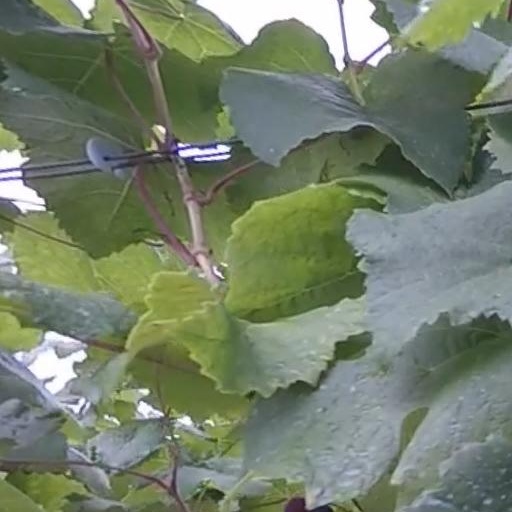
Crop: grape